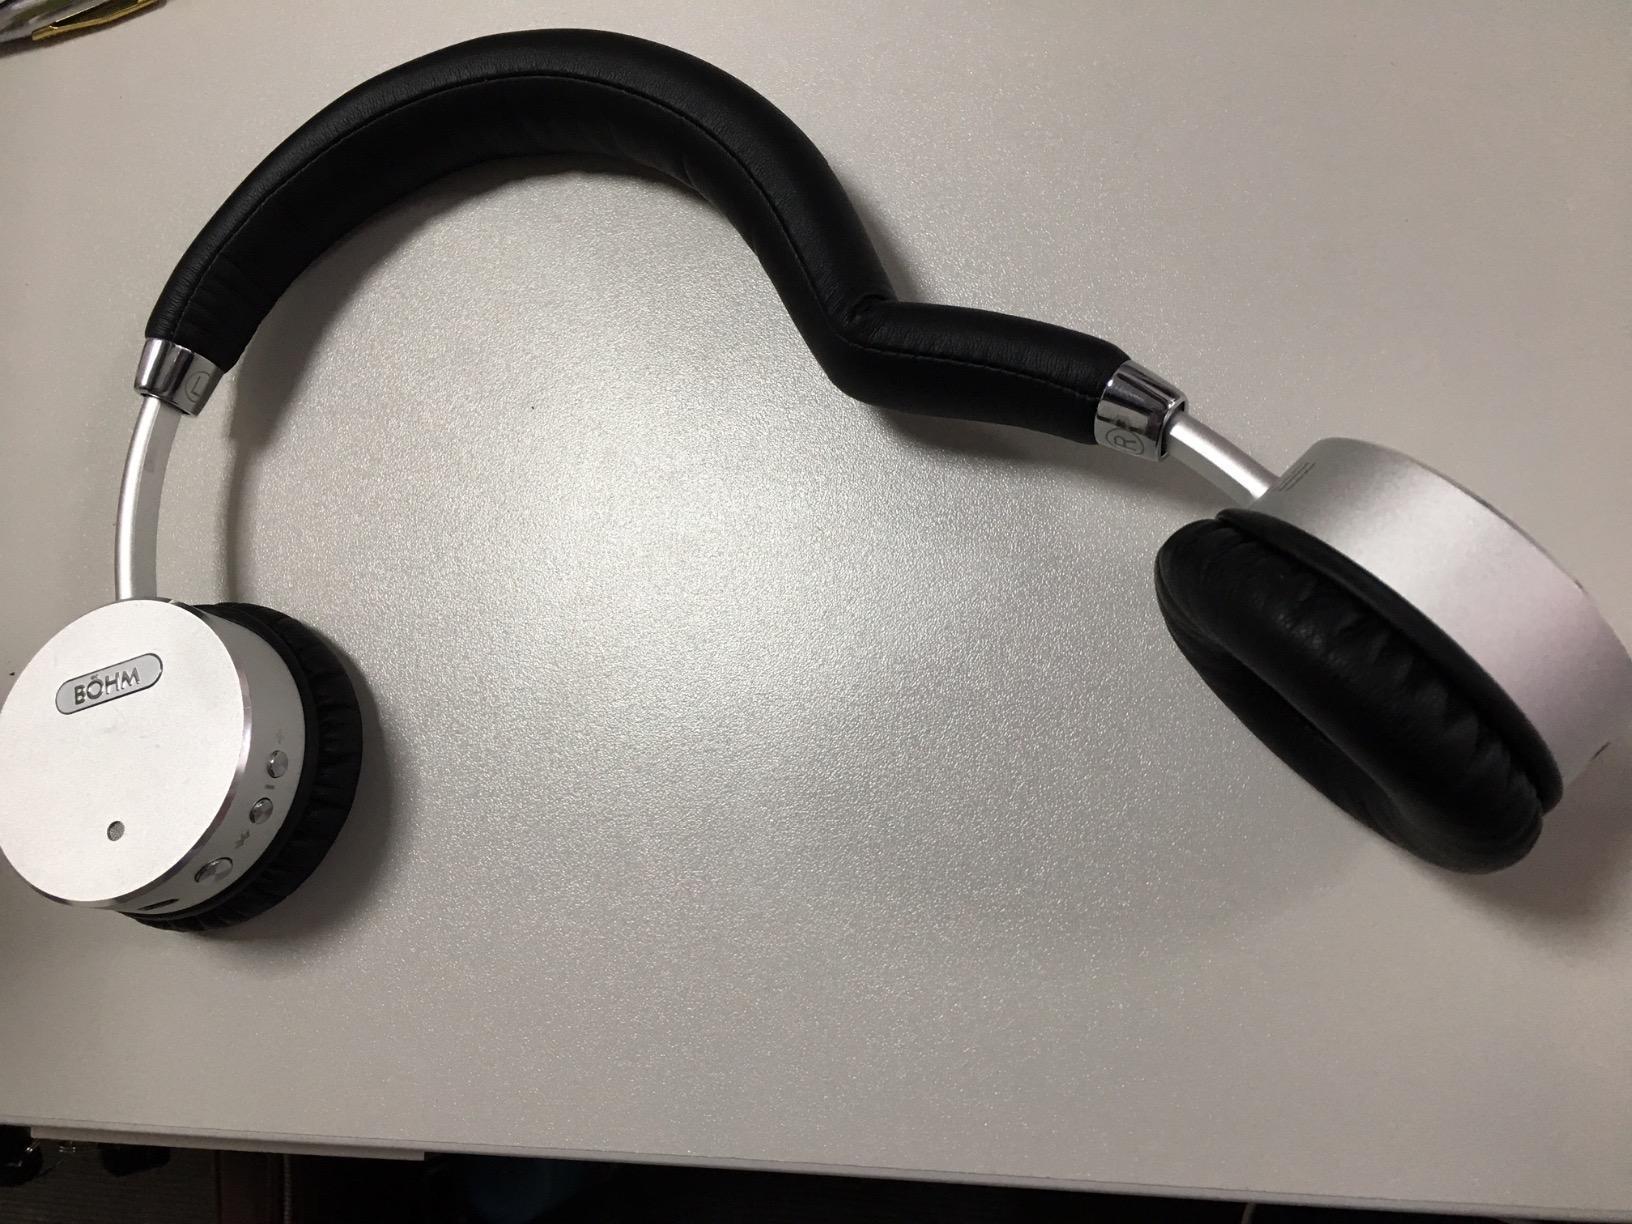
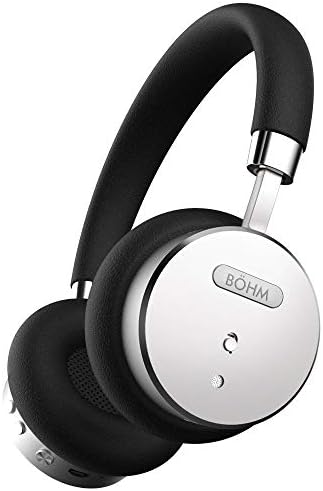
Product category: headphones
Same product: yes